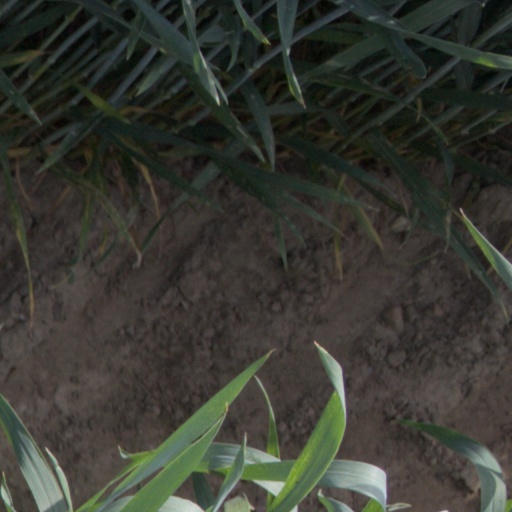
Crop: wheat